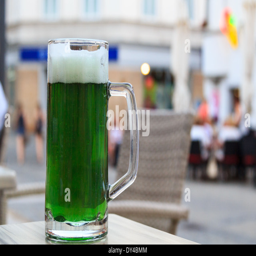
green beer at a restaurant